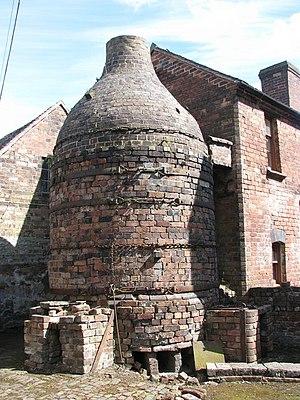
Cette liste des musées du Shropshire, Angleterre contient des musées qui sont définis dans ce contexte comme des institutions qui recueillent et soignent des objets d'intérêt culturel, artistique, scientifique ou historique. leurs collections ou expositions connexes disponibles pour la consultation publique. Sont également inclus les galeries d'art à but non lucratif et les galeries d'art universitaires. Les musées virtuels ne sont pas inclus.